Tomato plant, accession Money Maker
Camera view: horizontal (90 deg, fisheye); turntable rotation: 210 degrees
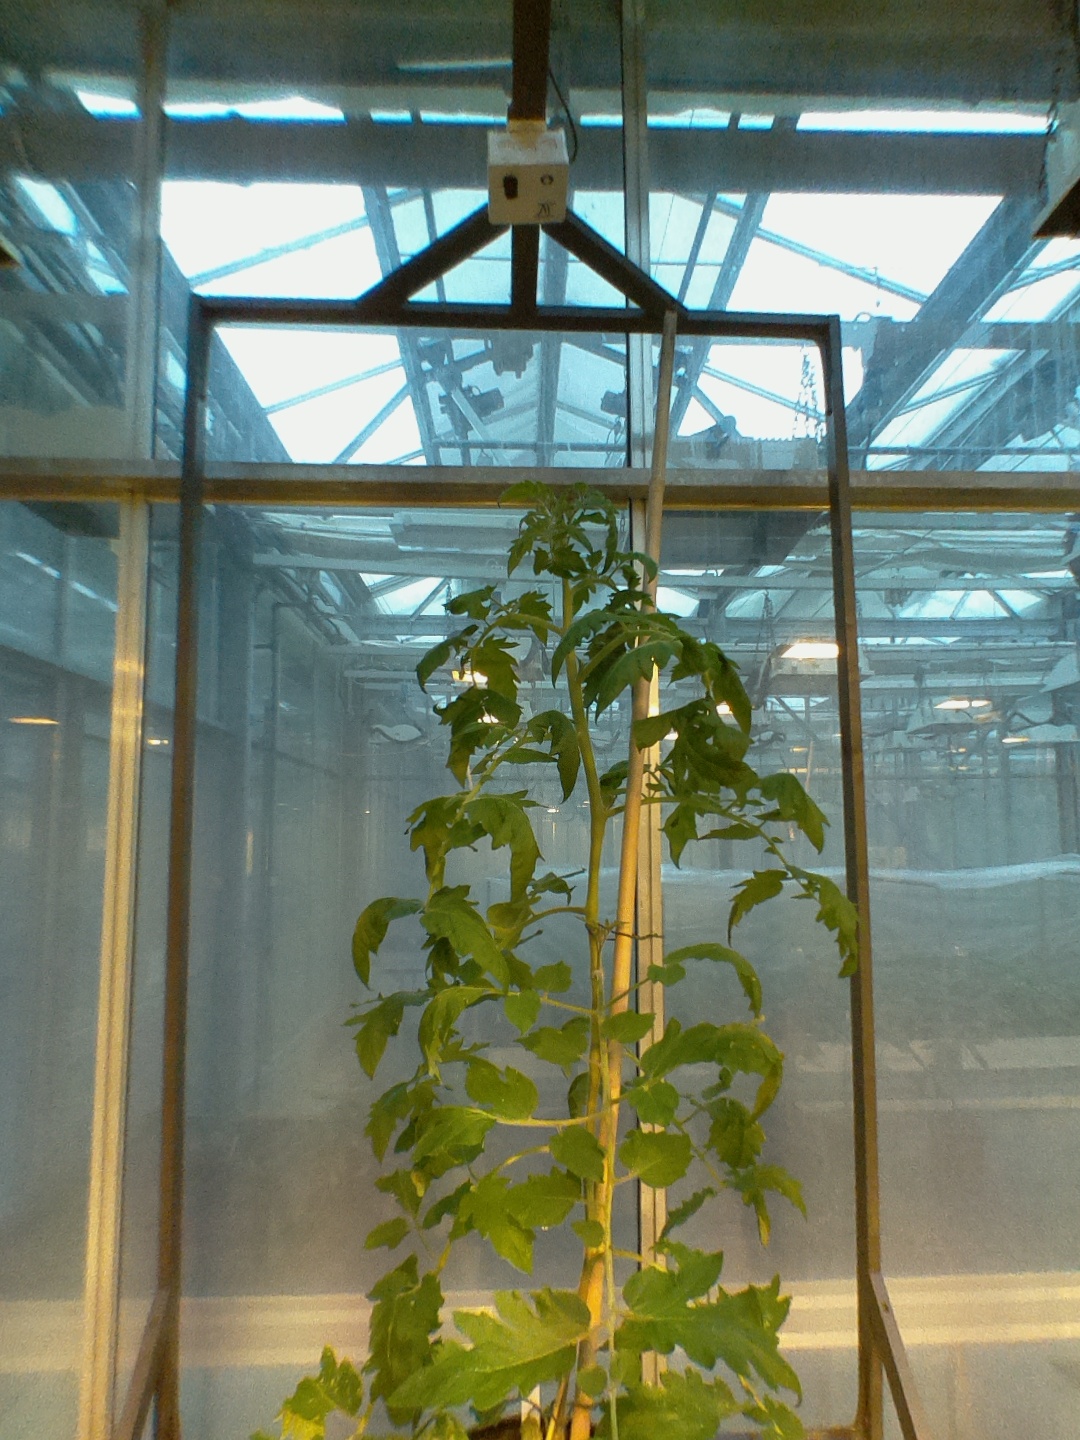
BBCH growth stage 63: 30%-40% of flowers open